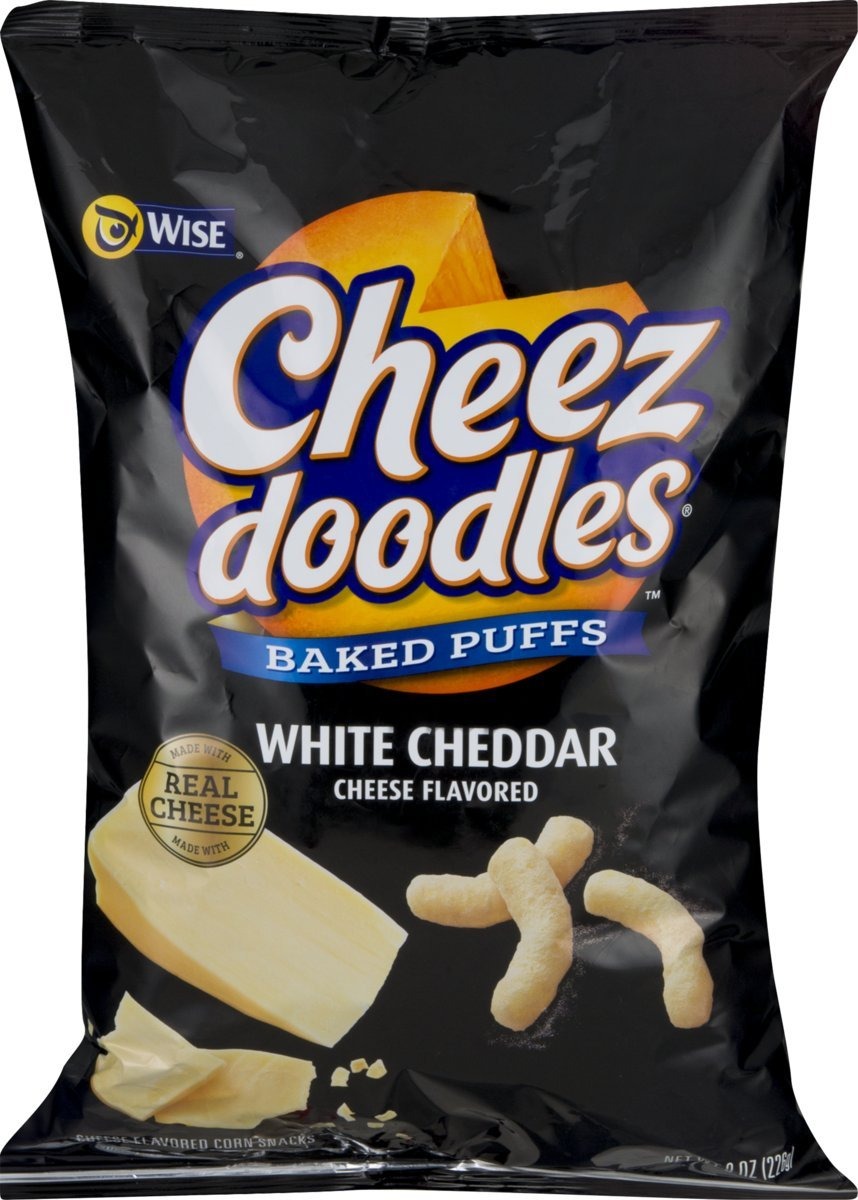
Item Name: Wise Foods White Cheddar Cheese Doodles Baked Puffs 8.0 oz. Bag (4 Bags)
Bullet Point 1: You will receive 8.0 oz. bags of our original Wise White Cheddar Cheese Doodles.
Bullet Point 2: Available in orders of three or four bags.
Bullet Point 3: Real cheese. Real flavor. Surrender your taste buds.
Bullet Point 4: No preservatives, Gluten free, No MSG and 0g Trans Fat.
Bullet Point 5: 95 years of making enjoyable family snacks.
Product Description: Built from the ground up, Wise is an honest, family-focused business that is committed to making real snacks for real people. Wise snacks are made to enjoy with friends and family - wherever life takes them. Remember recess? That time of day when you let loose, hung out with your friends and had no worries? Well, it still exists inside every bag of delicious cheez doodles. Tear one open and find out.
Value: 32.0
Unit: Ounce

Price: 18.245